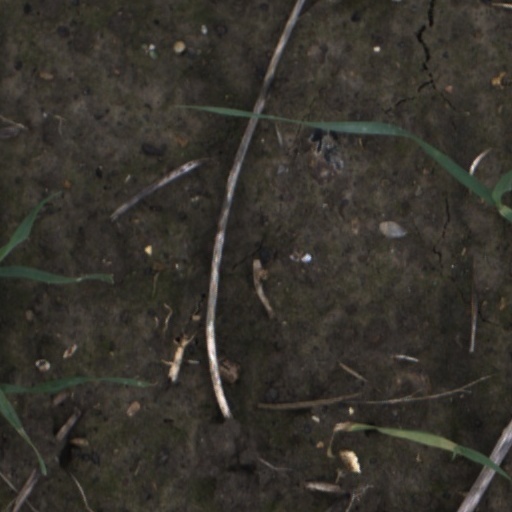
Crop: wheat